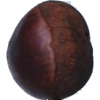
Label: chestnut